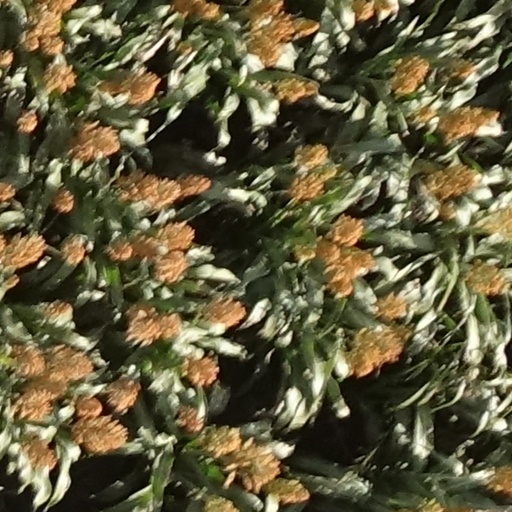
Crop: sorghum